Haqqani network

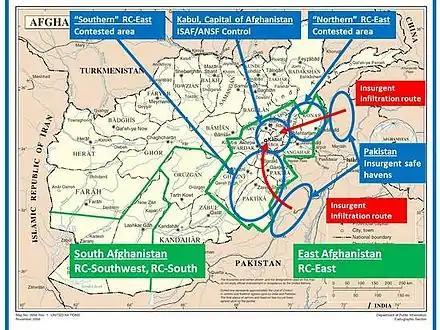

The Haqqani network's tribal connections in Northern Waziristan and the de facto regime that it has established with courts, law enforcement, medical care, and governance have often brought it great support from locals. Its familiarity of terrain, such as mountain passes, also grants them excellent access between Afghanistan and Pakistan.